Lara–Falcón dry forests

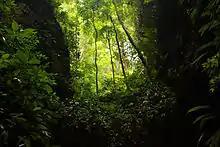
Cueva de la Quebrada del Toro National Park

The vegetation is adapted to the dry climate and includes dense deciduous dry forest and thorn forest with cacti, mesquite trees and spiny shrubs.